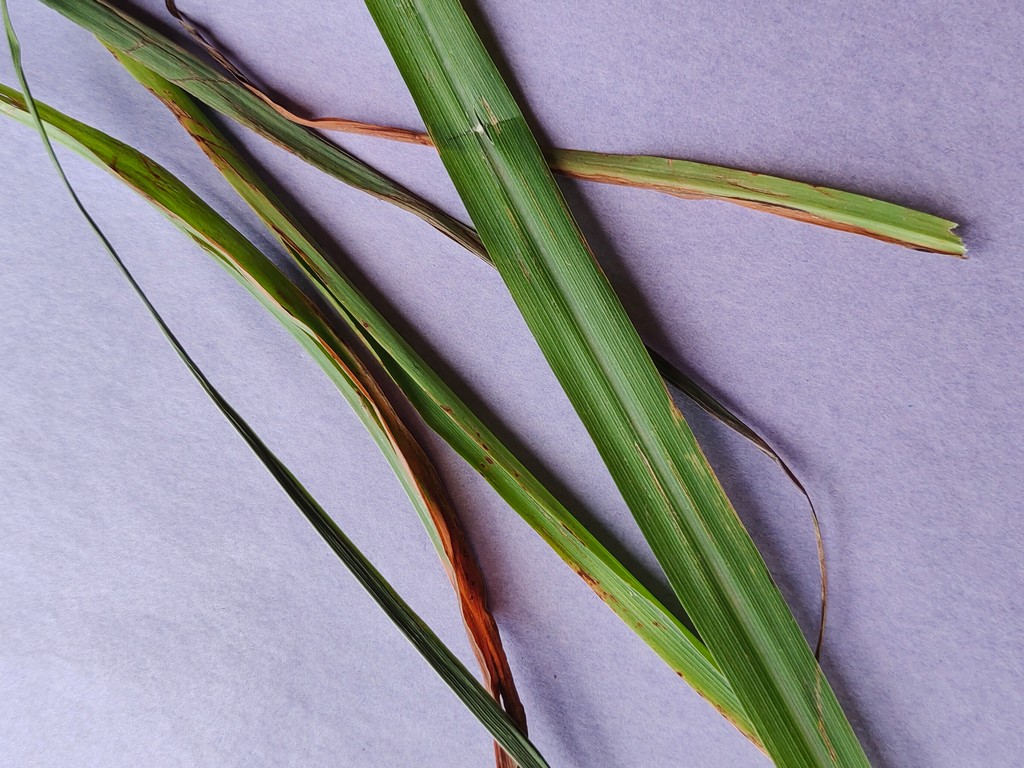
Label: Unhealthy